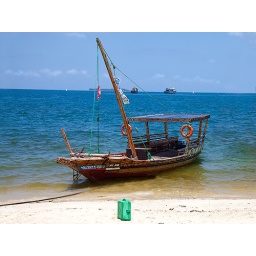
Dive boat mored on the sand beach in Old Town, Zanzibar, Tanzania